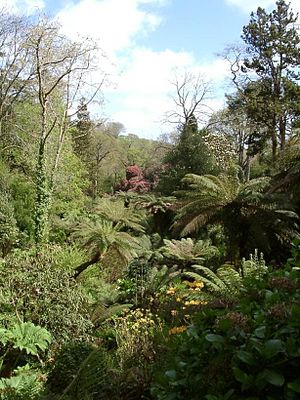
Sydhæld
En park (Heligan Park) i det sydlige Cornwall med subtropiske vækster.
Sydhæld kaldes det i topografien, når en skråning har sin længderetning øst-vest og sit fald mod syd. Det, at hældningen vender mod syd, betyder, at solindstrålingen bliver helt eller næsten vinkelret på skråningens overflade. Det medfører, at solvarmen fordeles over et mindre areal, sådan at jorden bliver tidligere varm og når op på et højere temperaturmaksimum både i løbet af dagen og i løbet af sommeren.